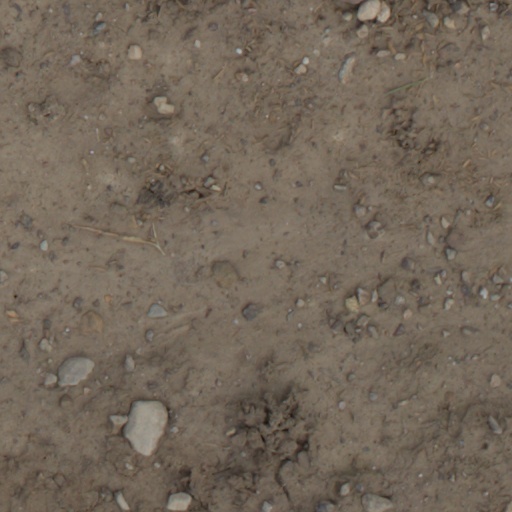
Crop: wheat